No. 41 Squadron RAF

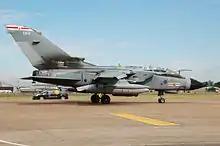

41 Squadron's role changed to low-level reconnaissance and, in early 1978, it became part of SACEUR's Strategic Reserve. In 1980, the unit was assigned to the Allied Command Europe Mobile Force, and was subsequently involved in exercises at Bardufoss in Norway and Decimomannu in the Mediterranean.